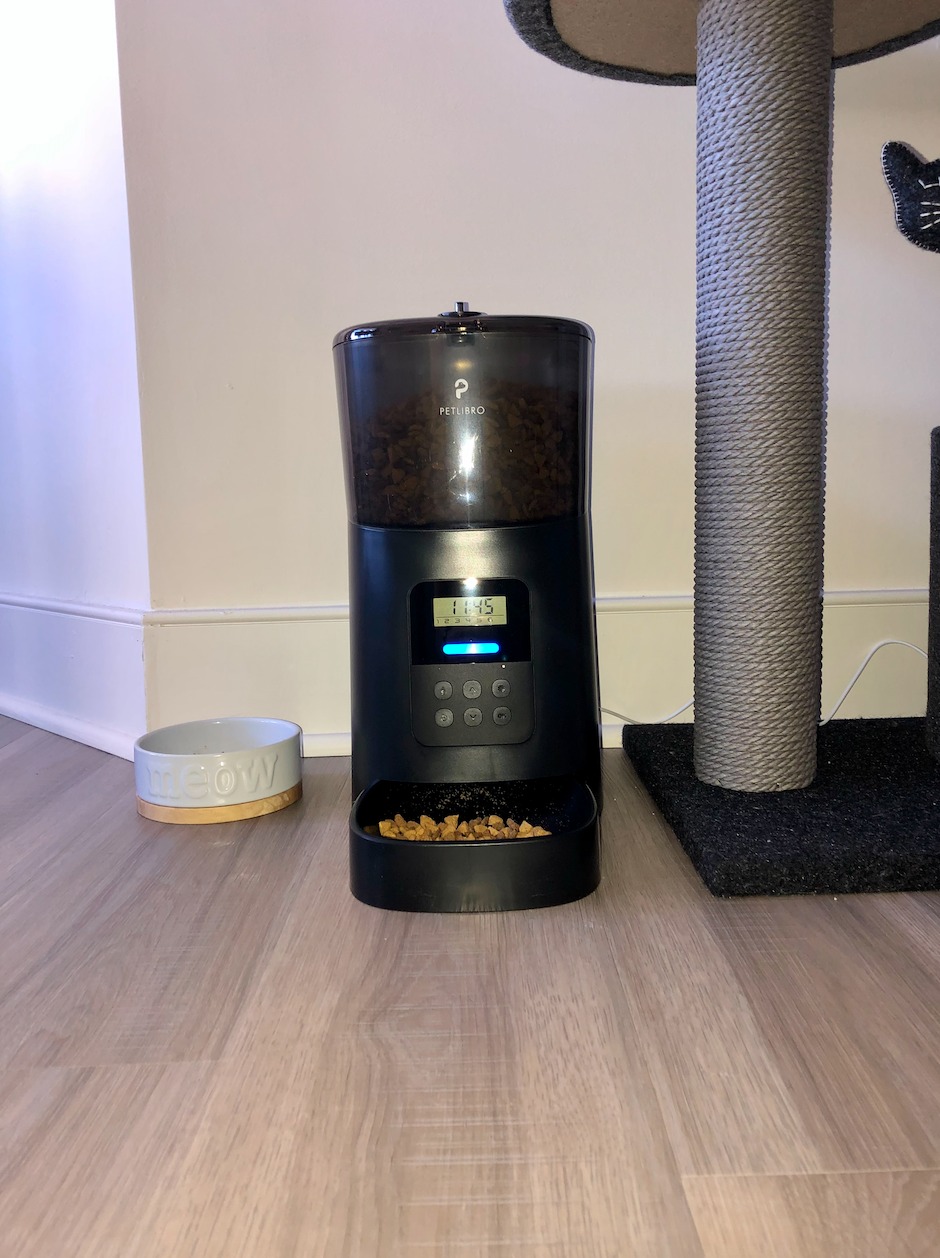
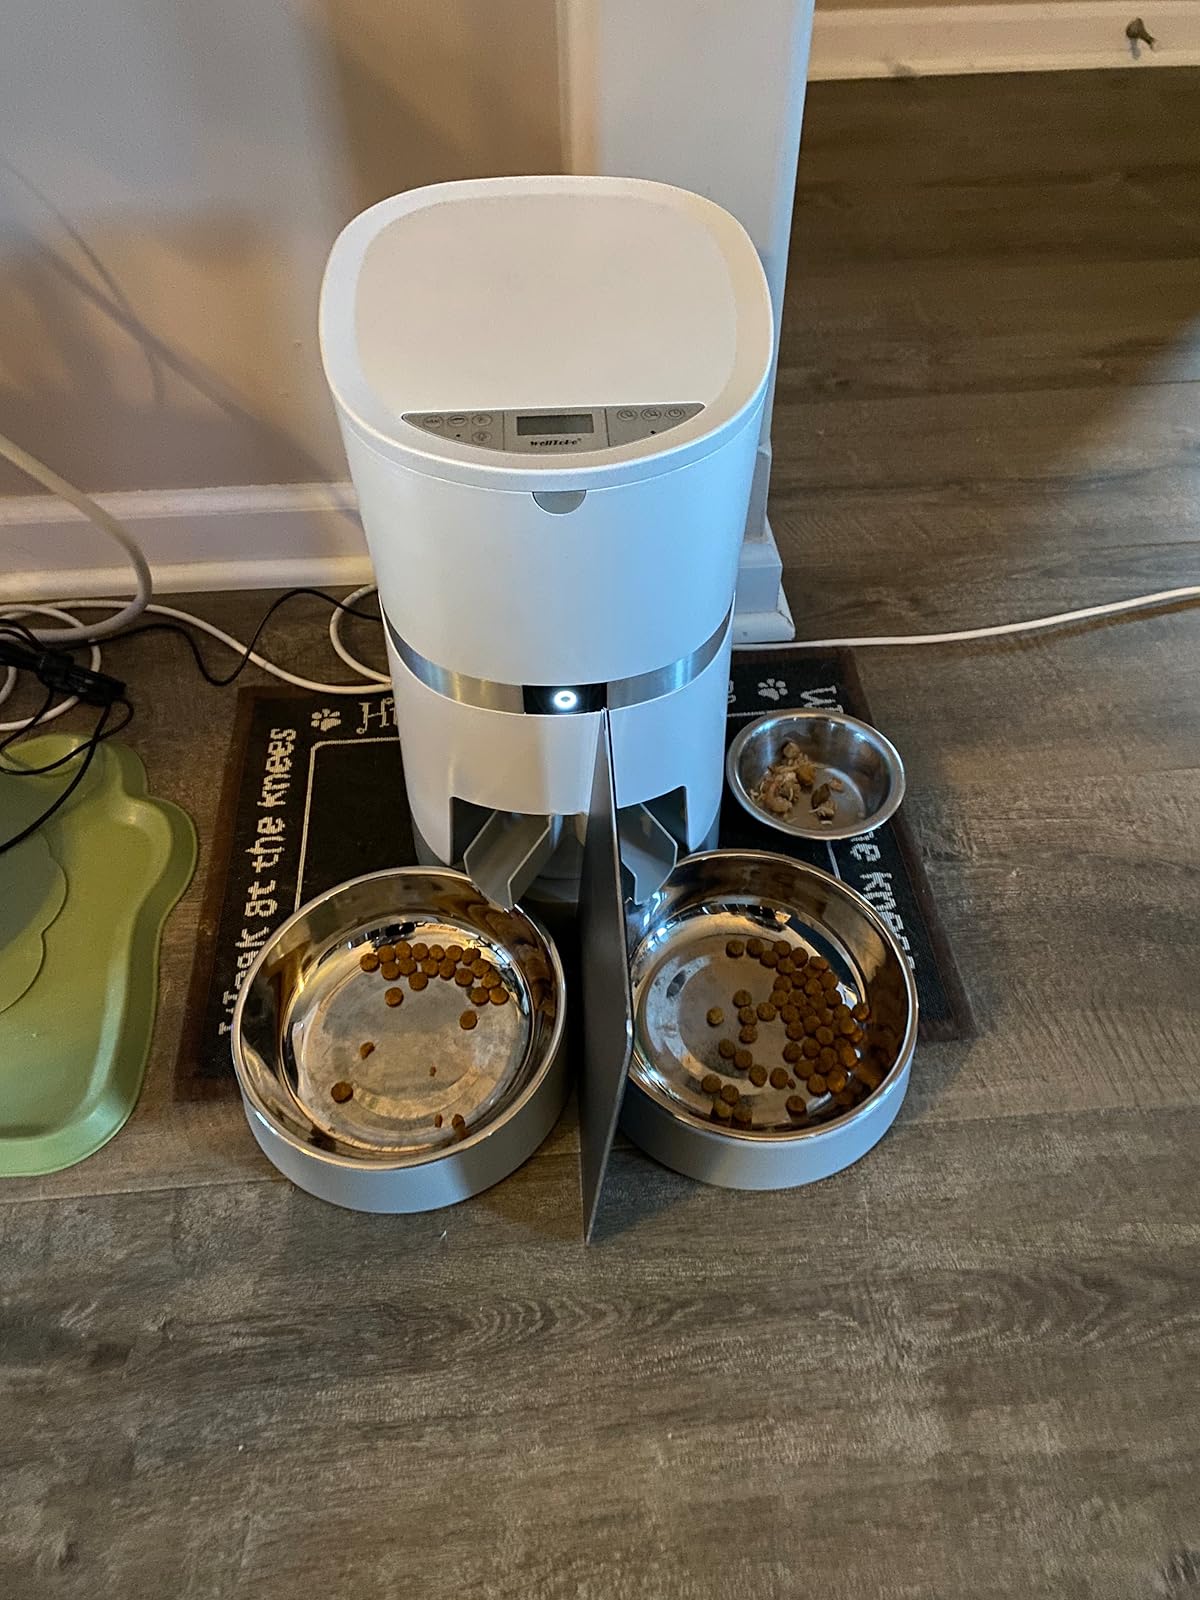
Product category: items_feeder
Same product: no